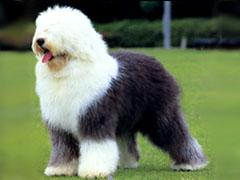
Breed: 257-n000108-Old_English_sheepdog